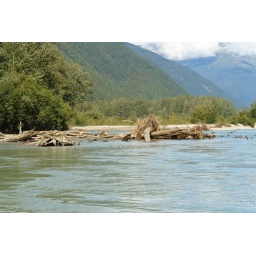
Landscape of the mountain river near Skagway, Alaska